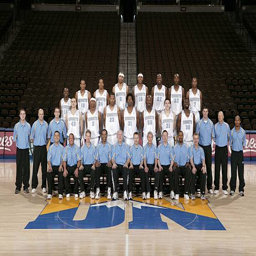
members pose for a team photo .